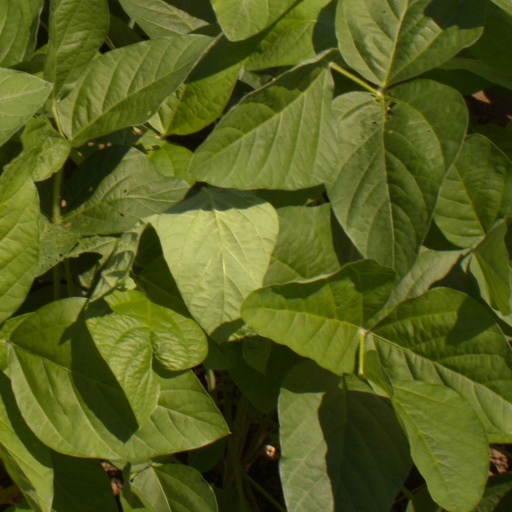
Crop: soybean